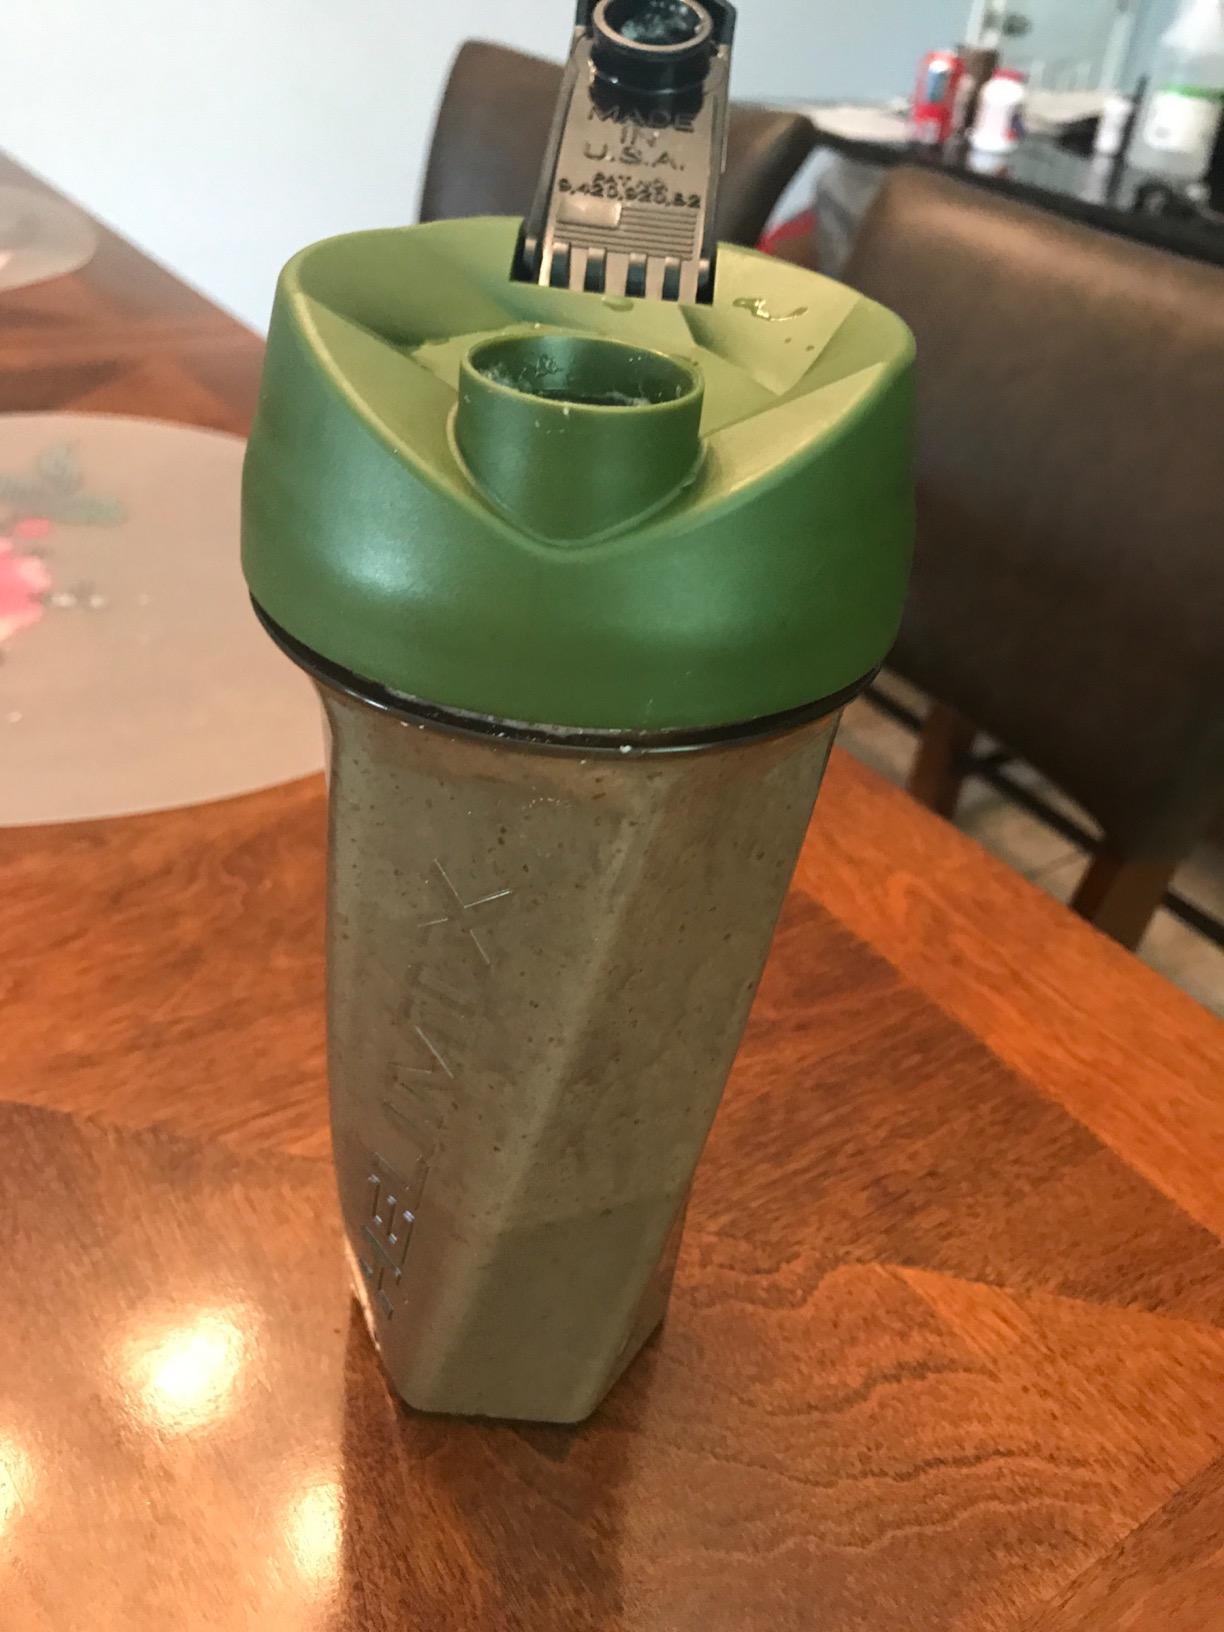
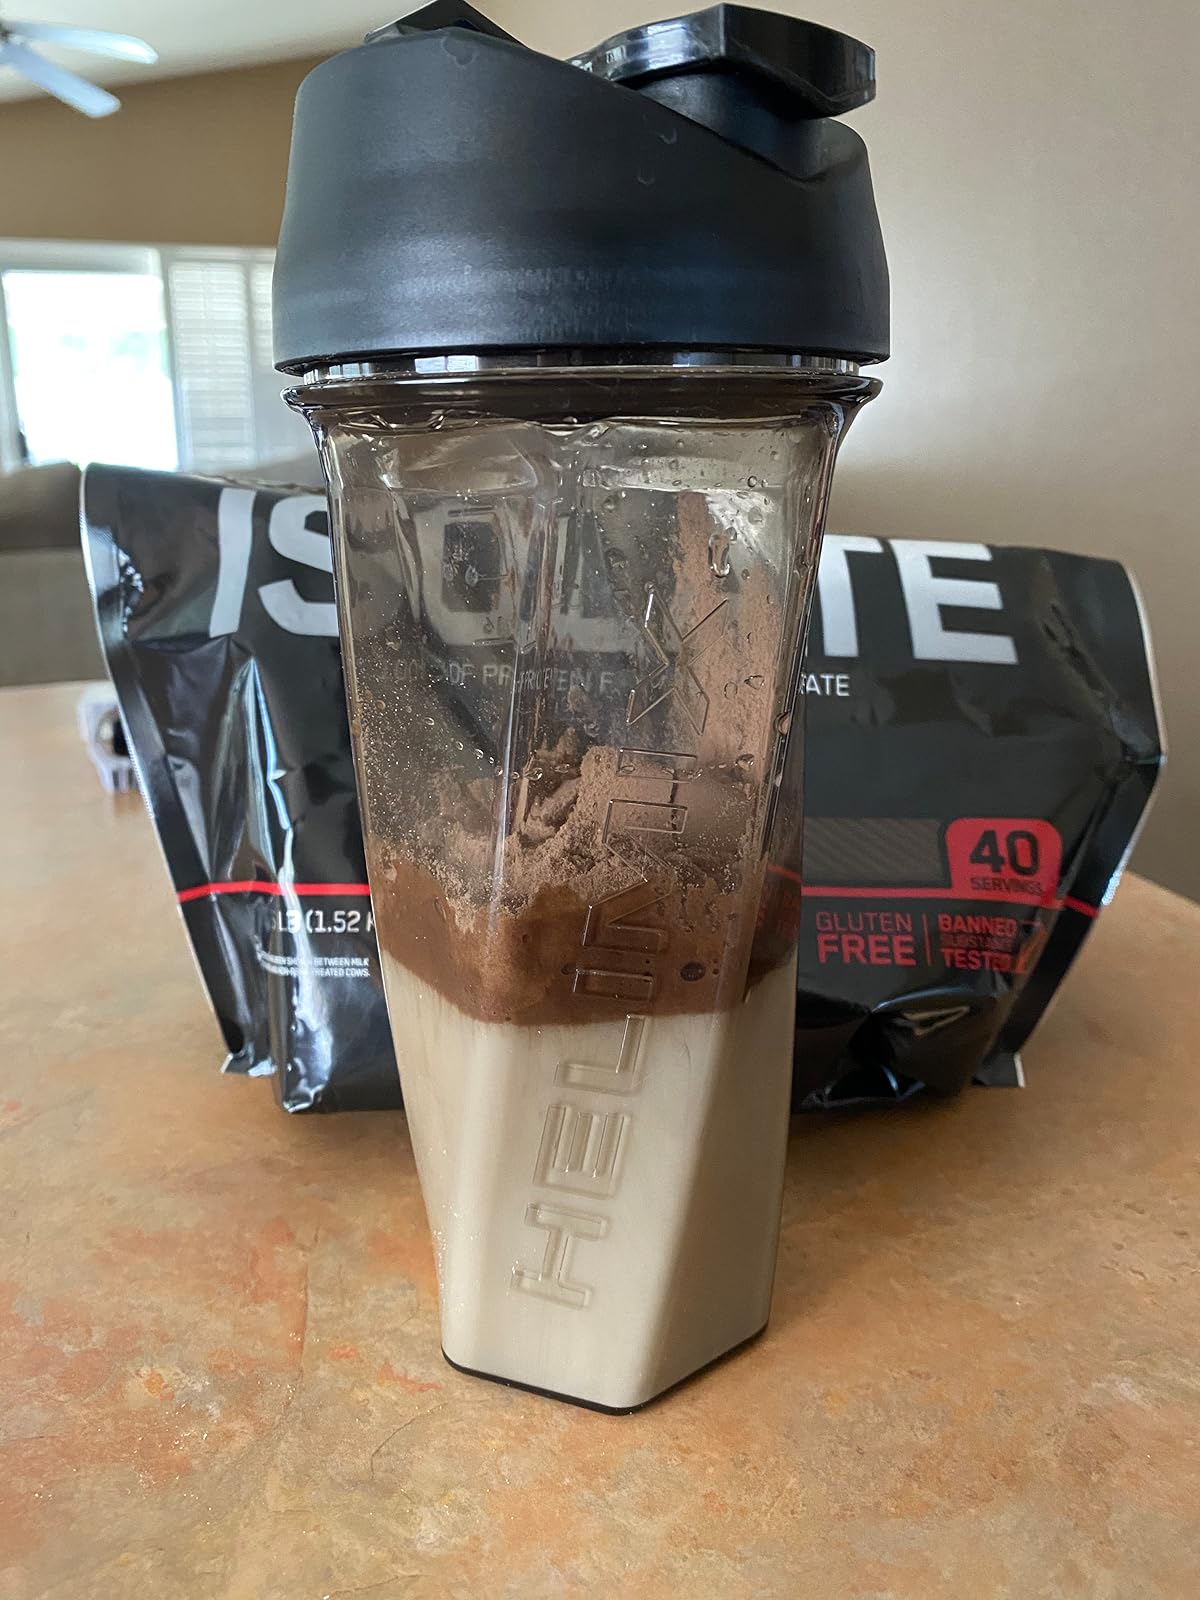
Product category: items_blender
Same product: no